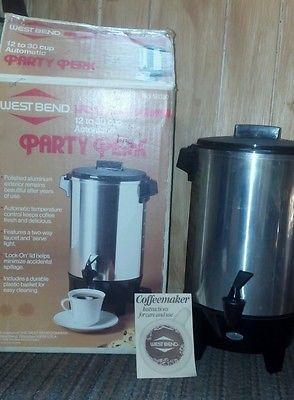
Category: coffee maker